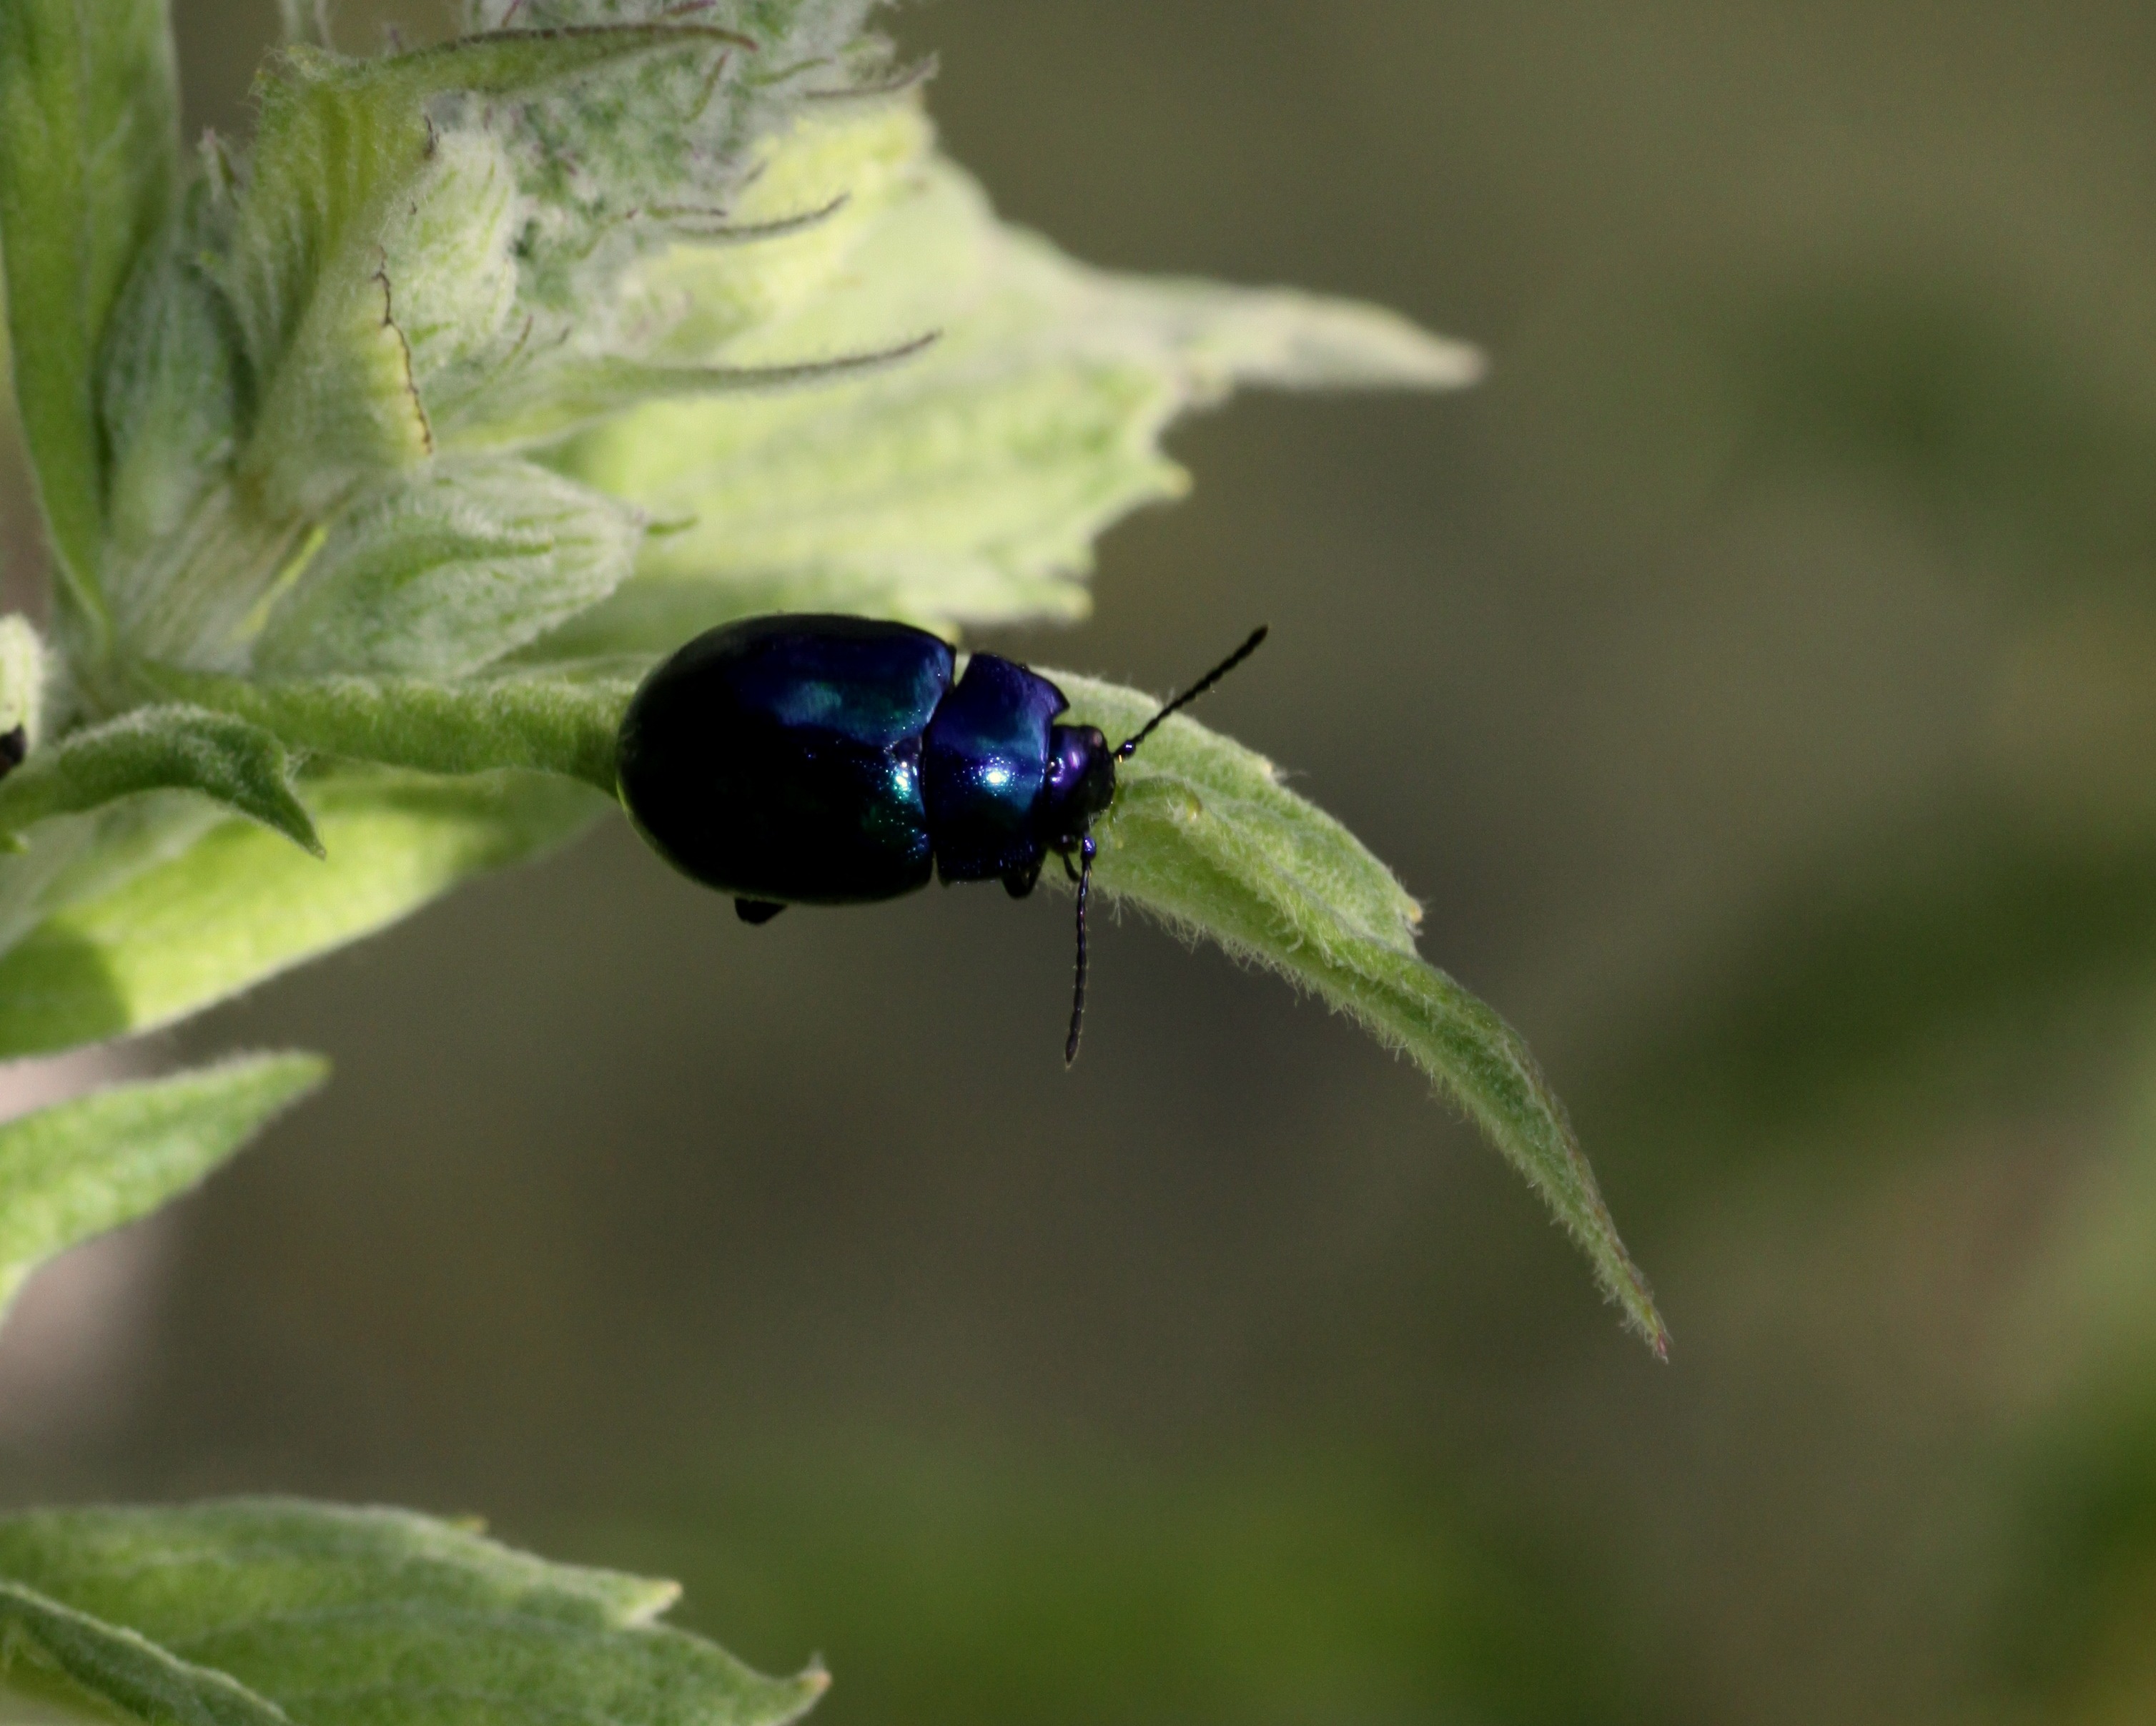
nature, photography, flower, fly, green, insect, bug, fauna, invertebrate, close up, beetle, macro photography, arthropod, leaf beetle